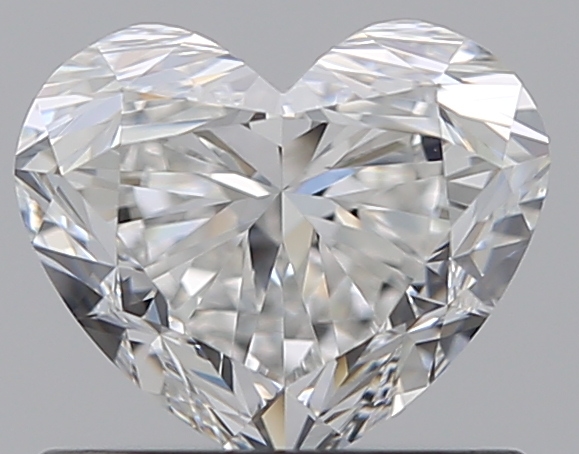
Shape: heart
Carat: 0.7
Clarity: VS1
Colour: F
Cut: EX
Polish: EX
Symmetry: EX
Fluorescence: N
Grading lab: GIA
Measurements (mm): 5.12 x 6.05 x 3.67